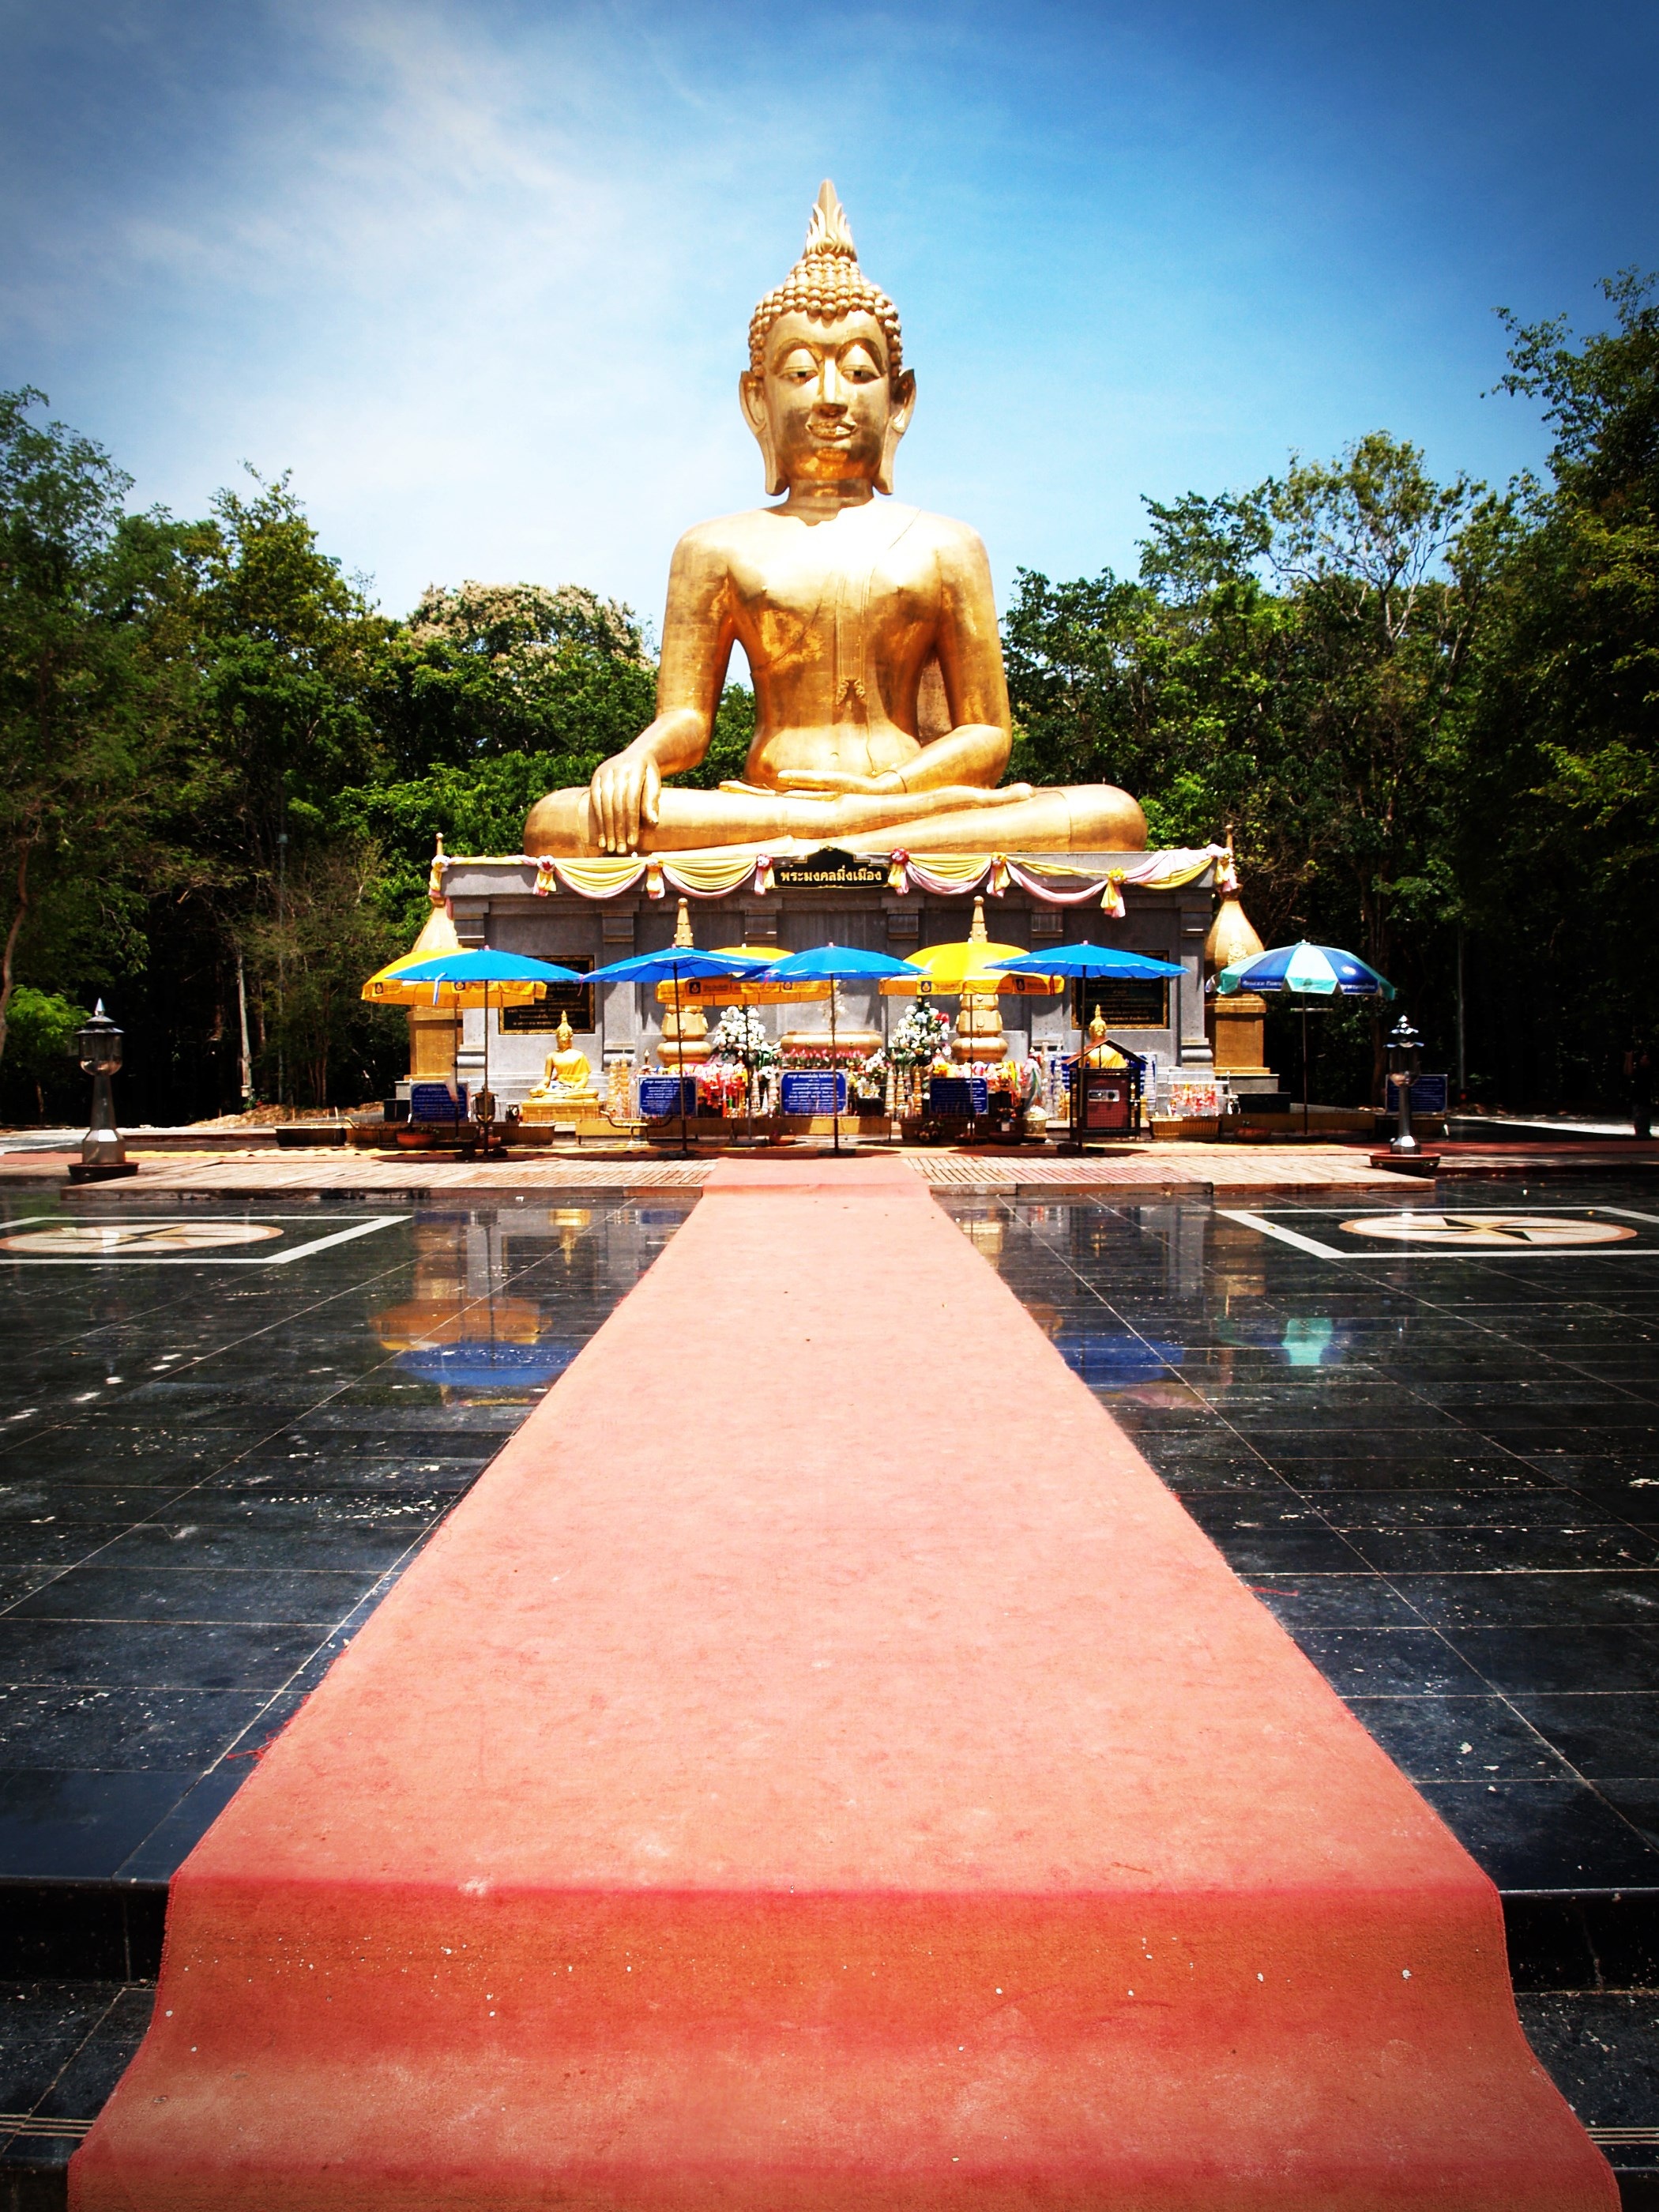
hand, landscape, light, architecture, sunshine, sun, sunrise, sunlight, profile, vacation, asian, statue, orange, swimming pool, shine, scenic, peace, buddhism, religion, ancient, landmark, place of worship, thailand, spiritual, pray, trees, religious, clouds, background, meditation, temple, pose, shrine, buddha, concept, beautiful, holy, side, eastern, bangkok, spirit, wise, kong, greeting, water feature, god, wat, east, big buddha, hindu temple, amnat charoen